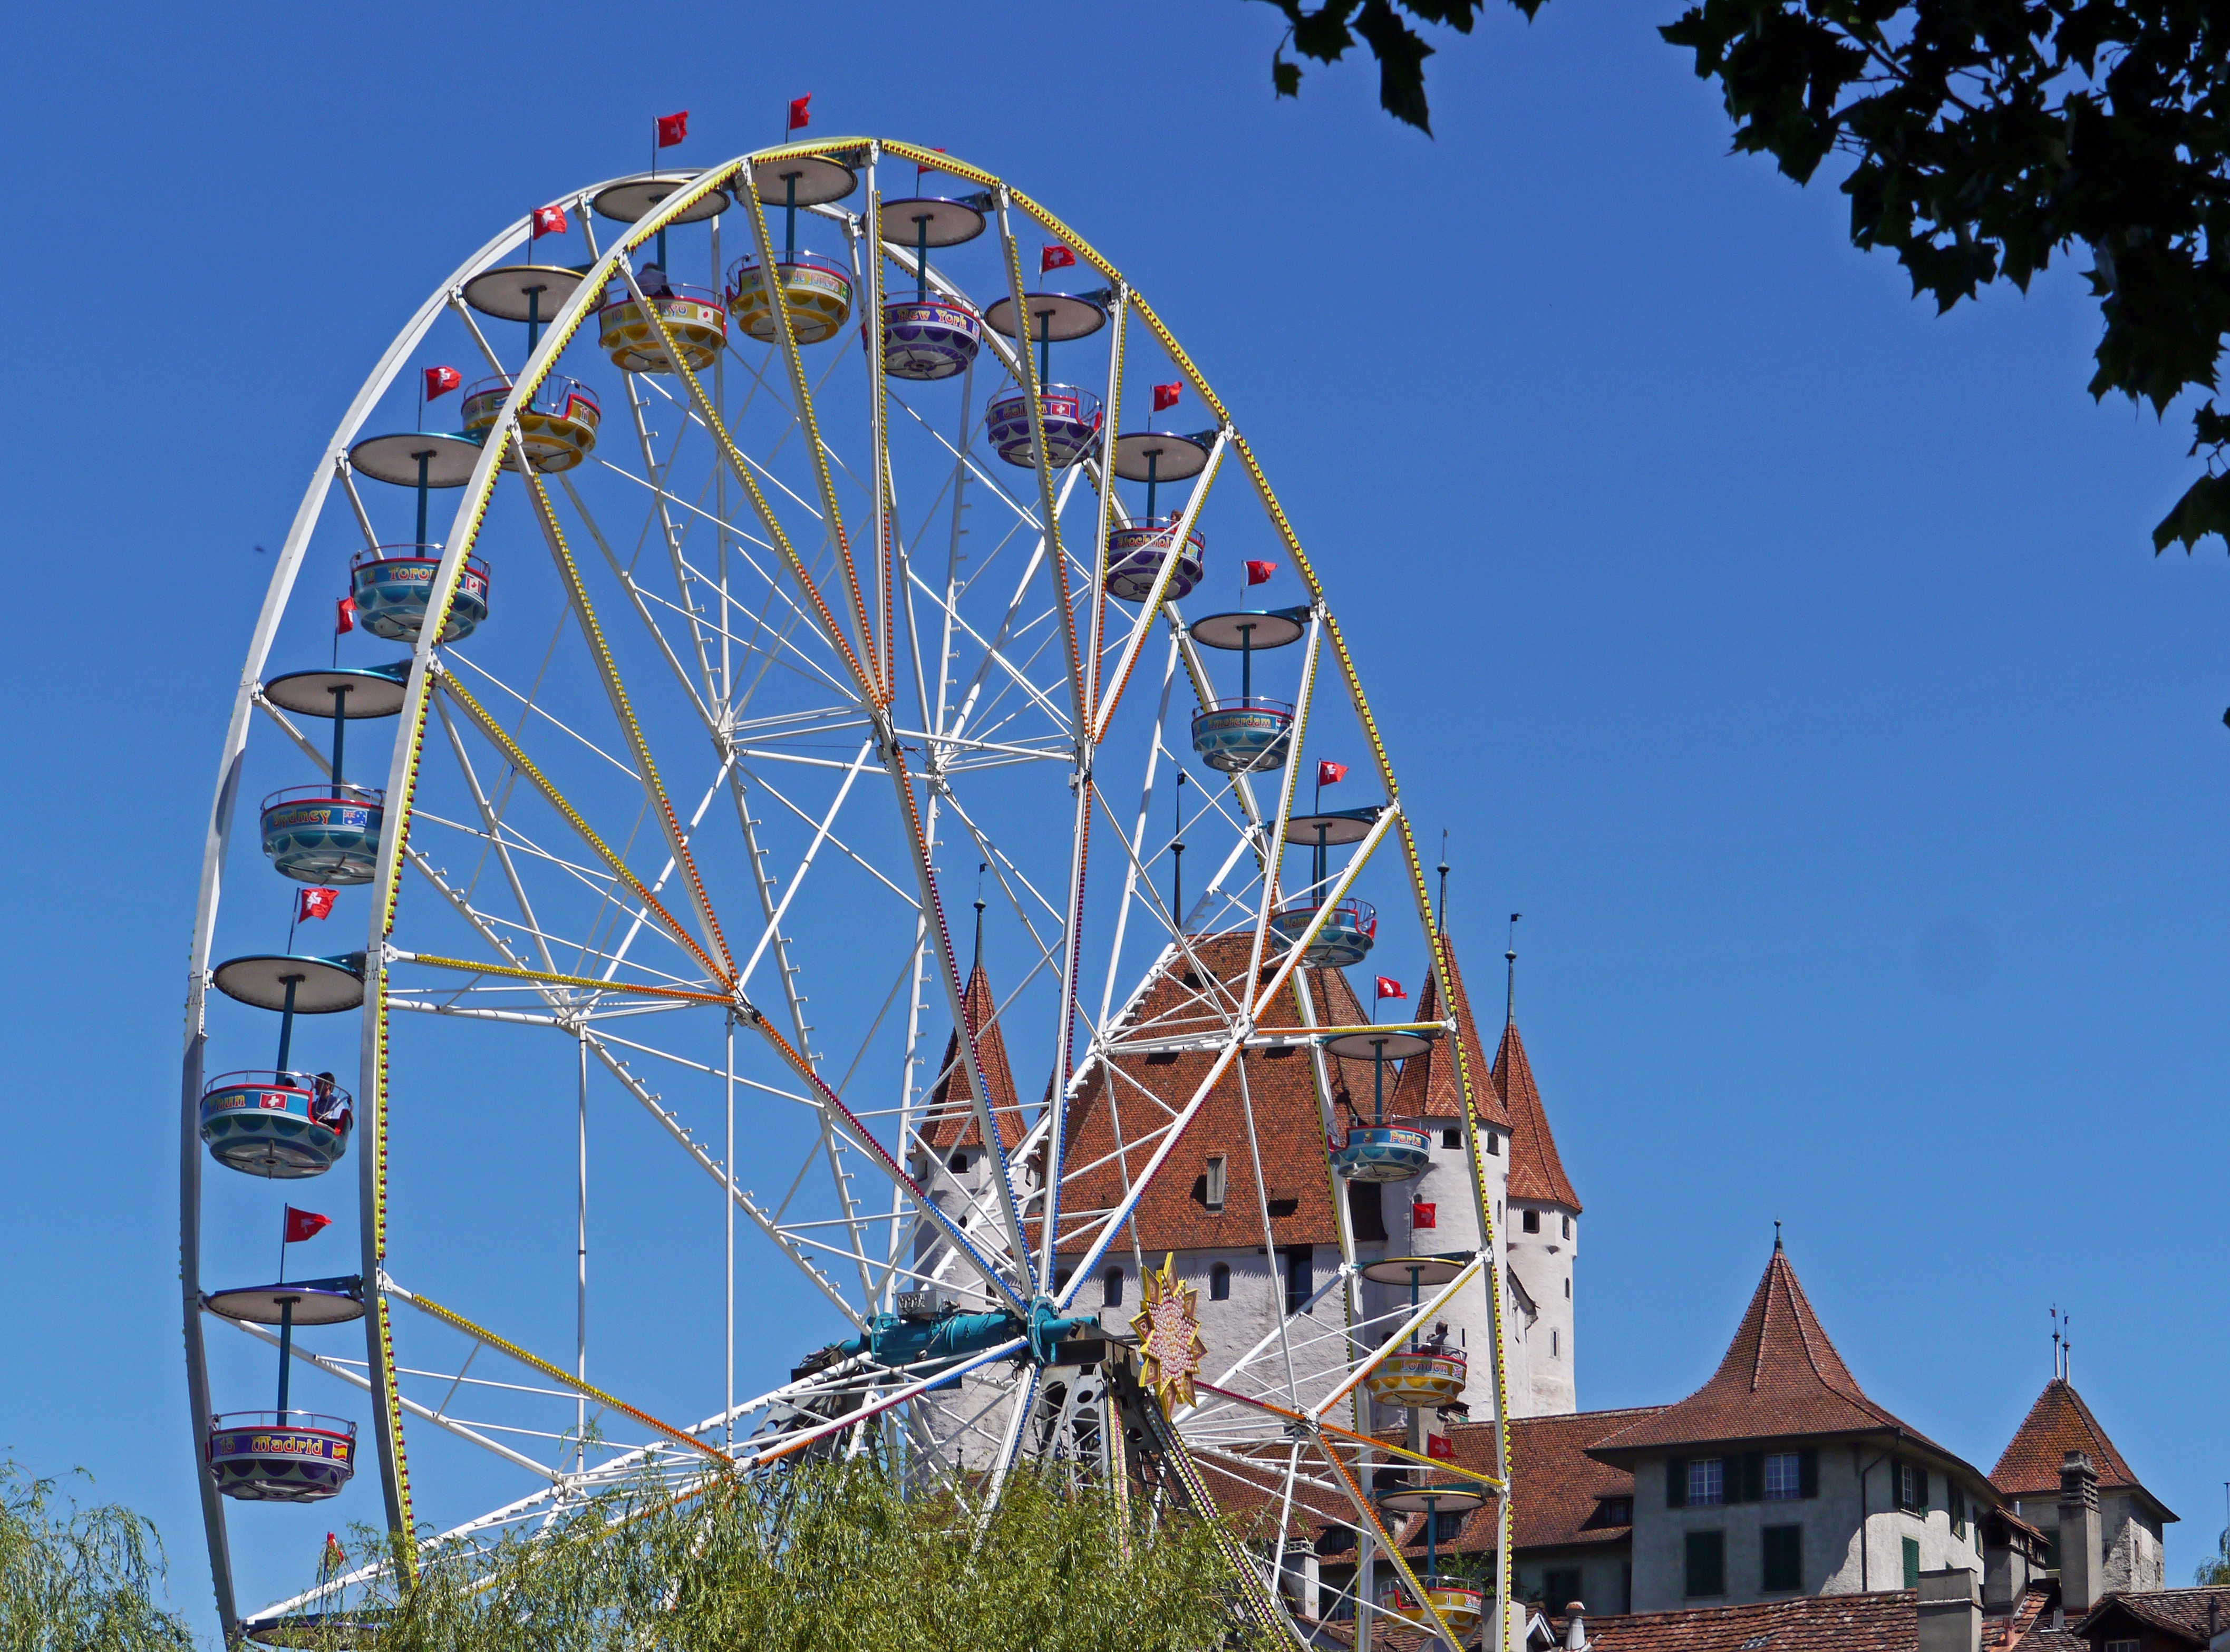
recreation, ferris wheel, amusement park, park, castle, carousel, leisure, roller coaster, switzerland, tourist attraction, fair, backdrop, middle ages, folk festival, partly cloudy, hustle and bustle, year market, carnies, bernese oberland, amusement ride, thun, outdoor recreation, town castle